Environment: real
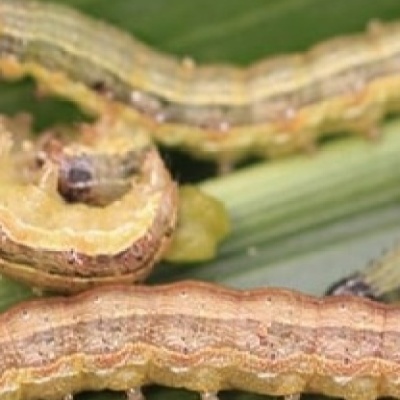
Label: fall_armyworm